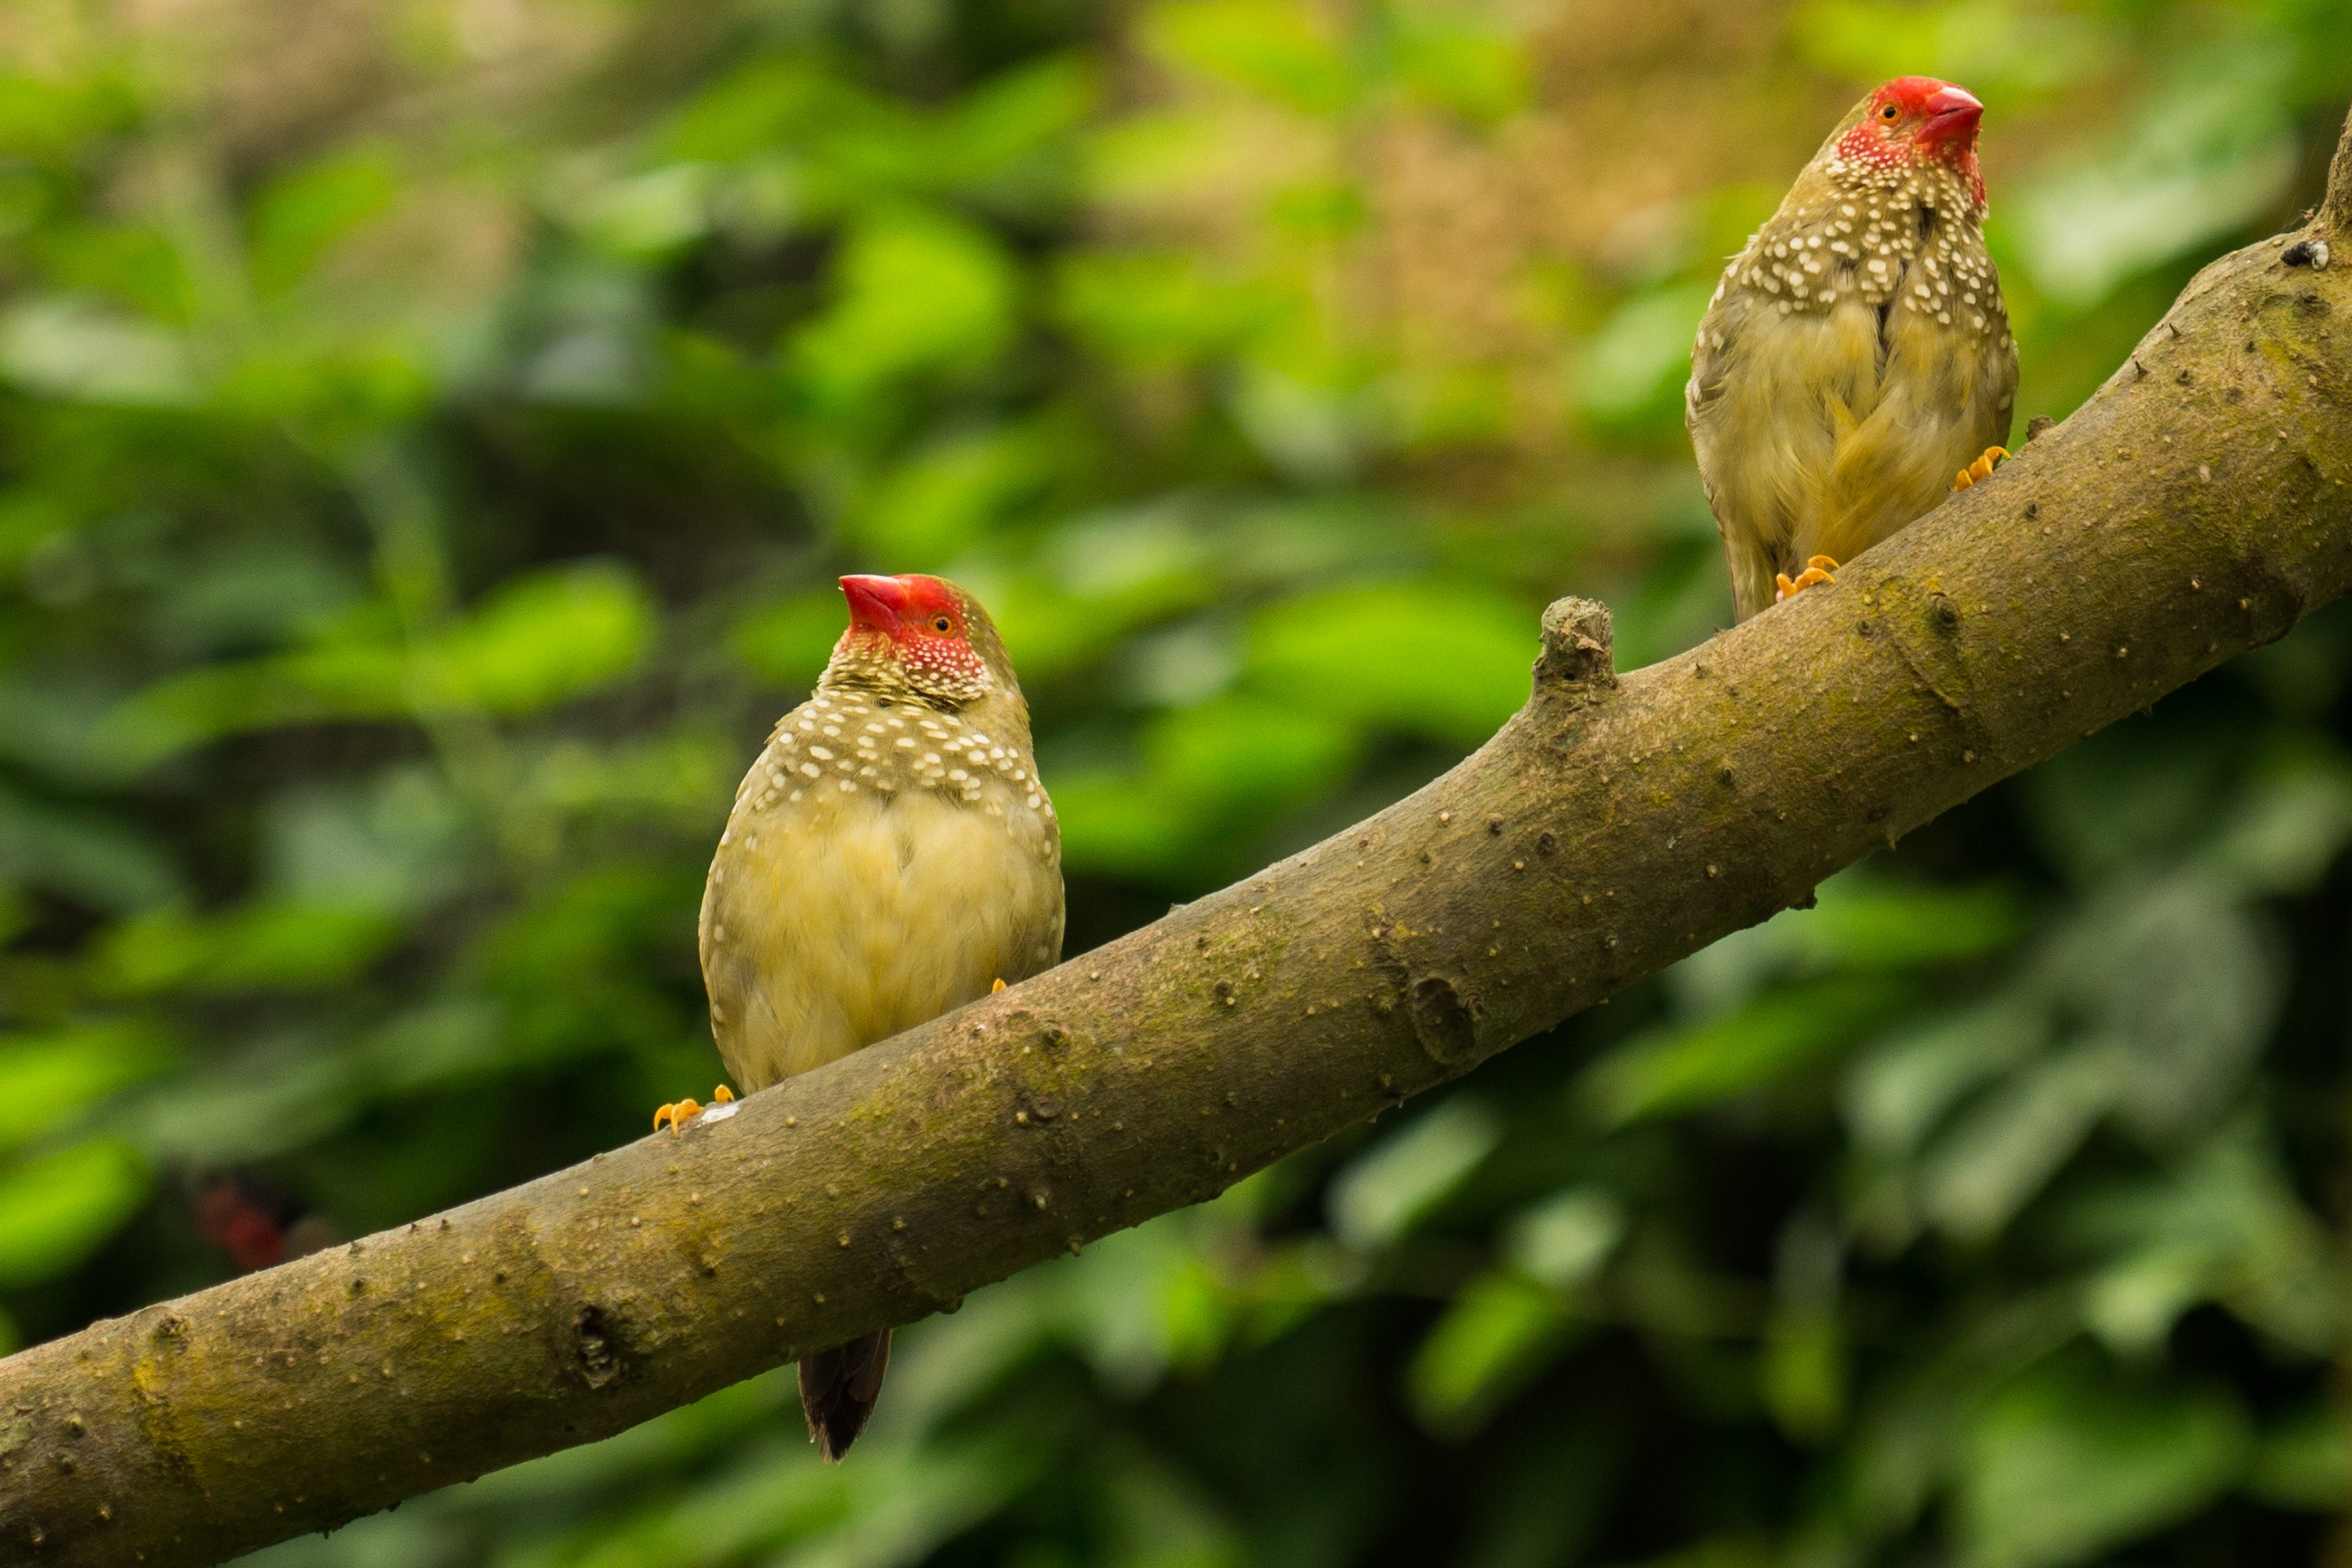
nature, branch, bird, plant, wildlife, green, beak, macro, garden, flora, fauna, leaves, birds, spain, animals, vertebrate, beauty, detail, finch, malaga, benalmadena, old world flycatcher, perching bird, benalm dena mariposario